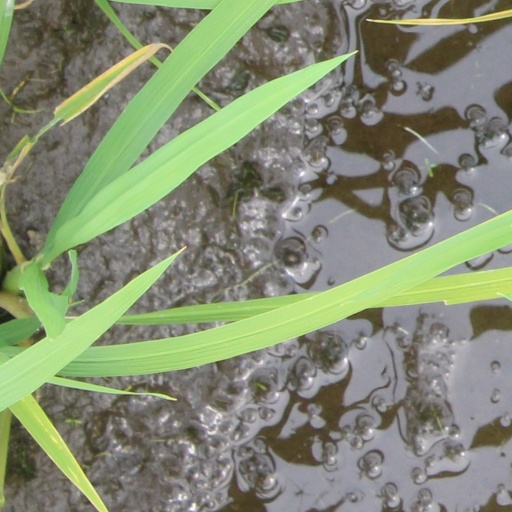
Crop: rice